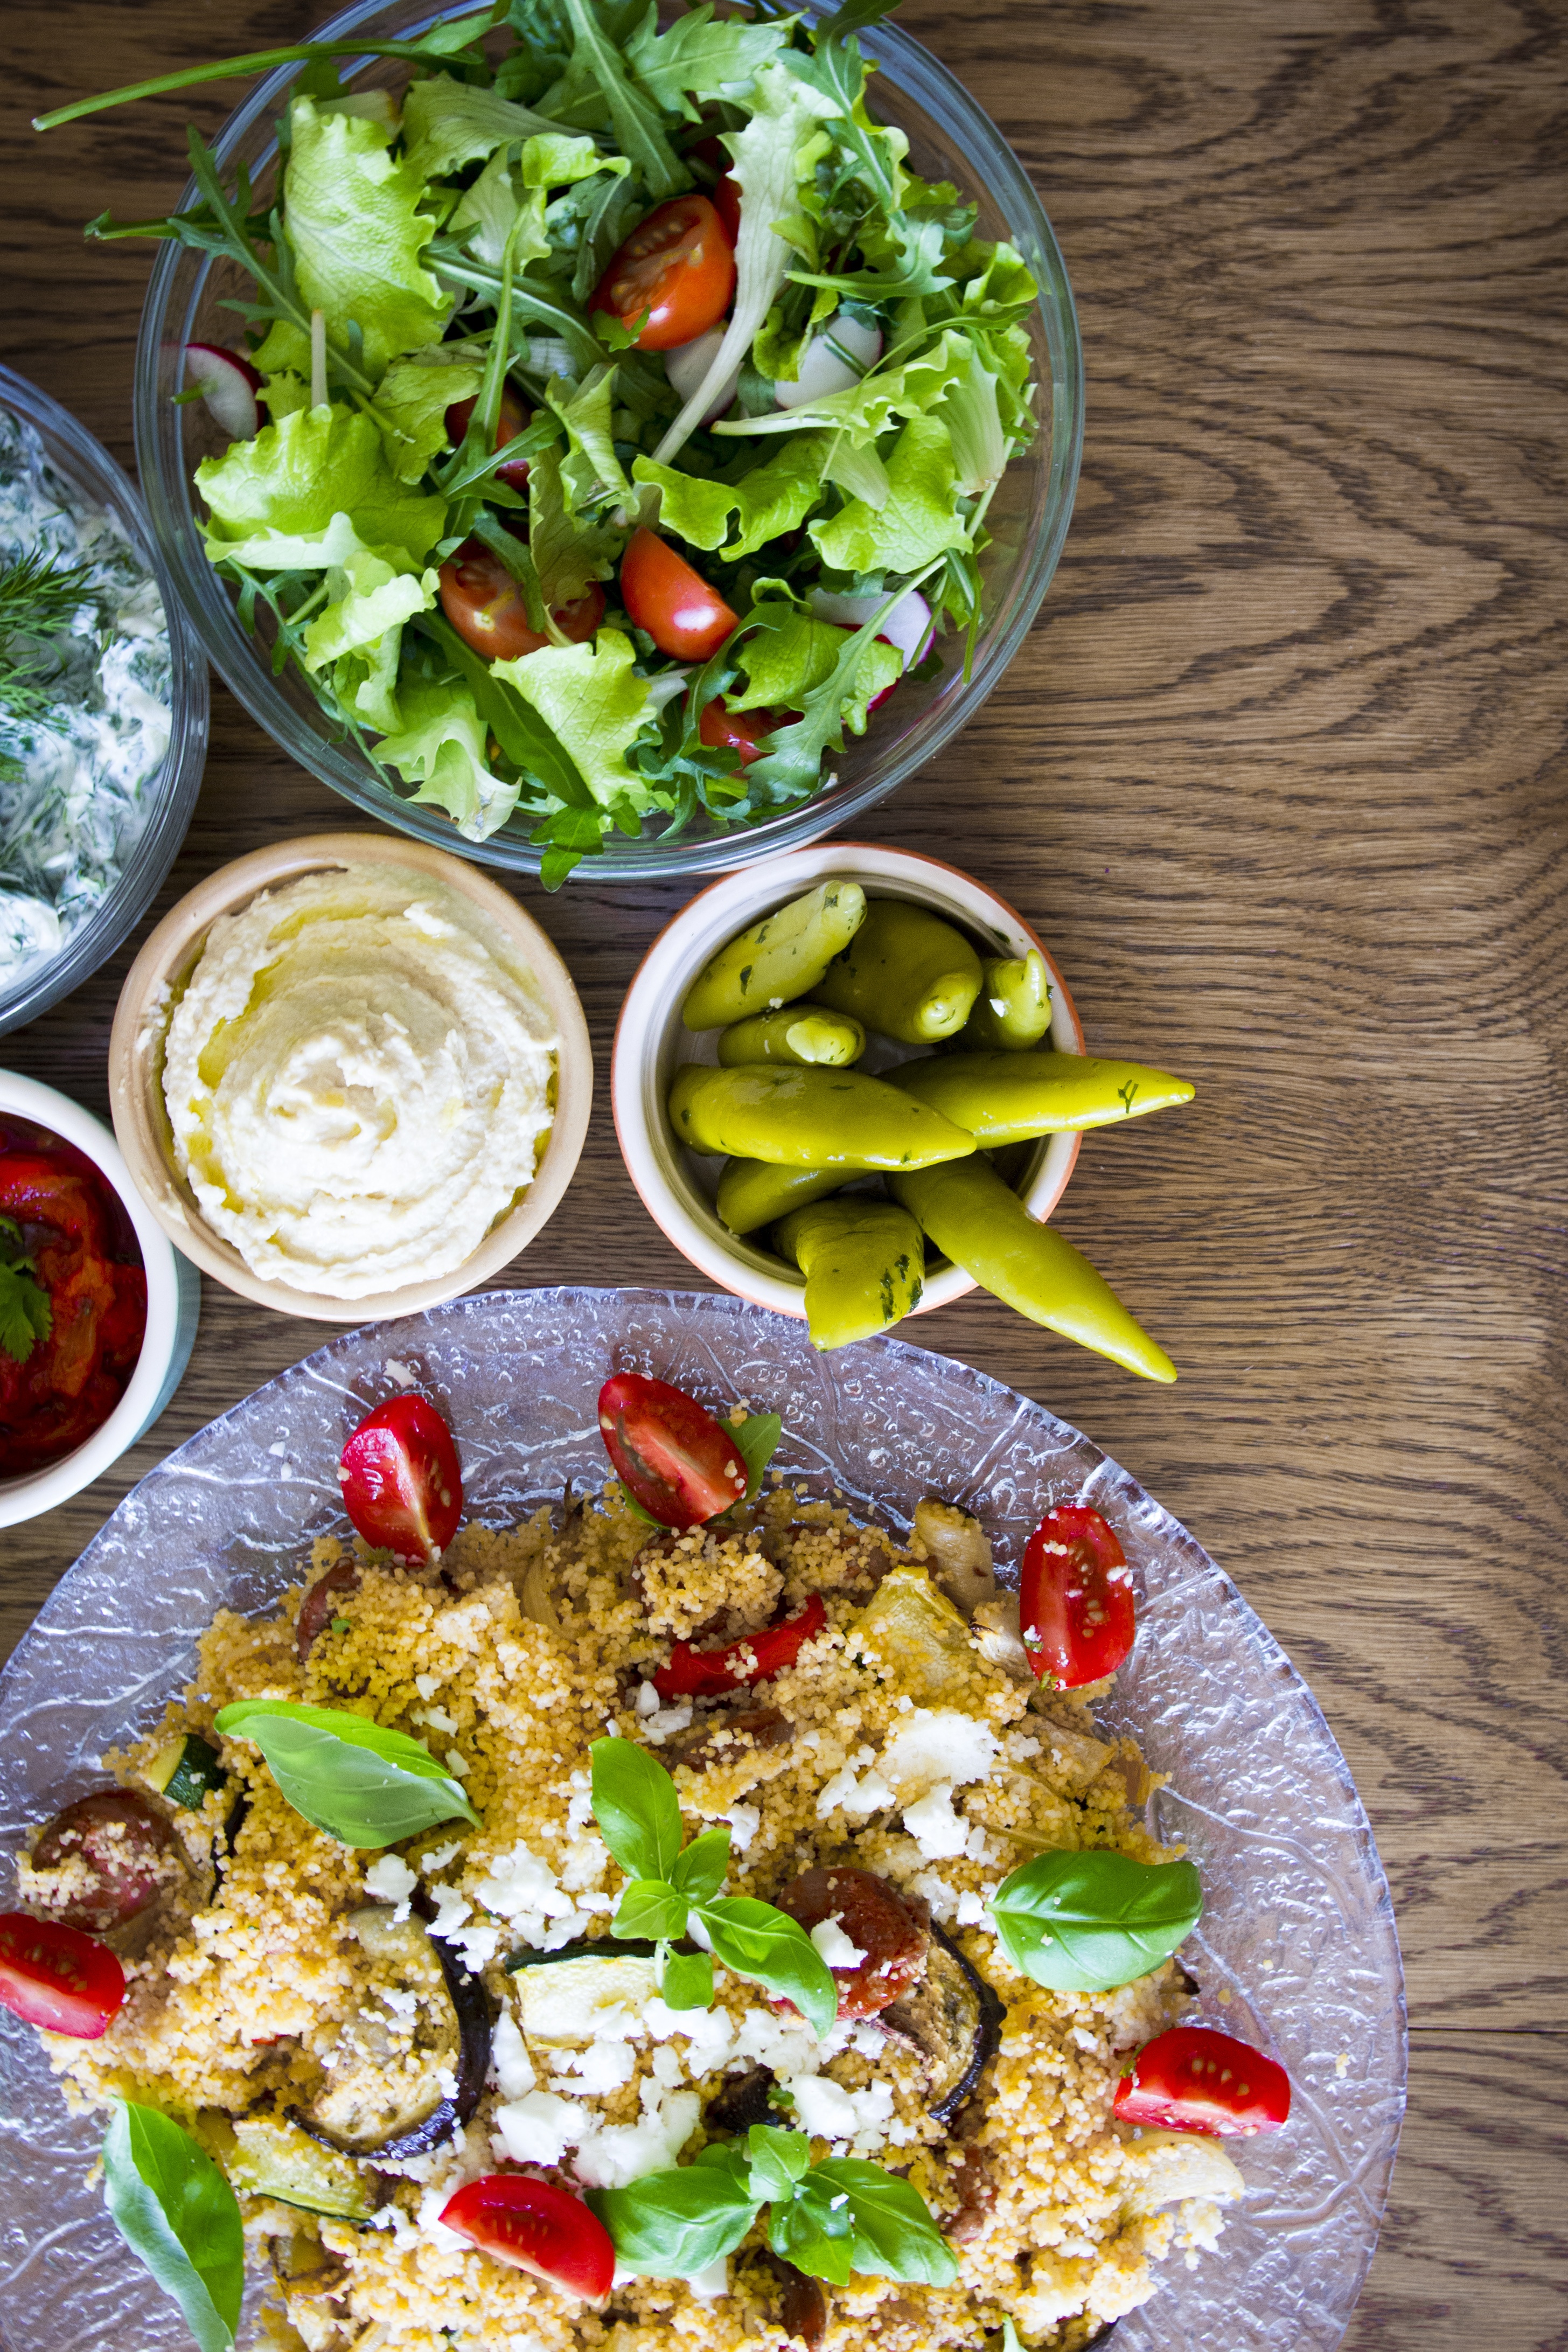
table, dip, summer, dish, meal, food, salad, mediterranean, pepper, spice, produce, vegetable, menu, plate, fresh, breakfast, healthy, lunch, cuisine, dinner, vegetarian, vegetarian food, arabic, served, couscous